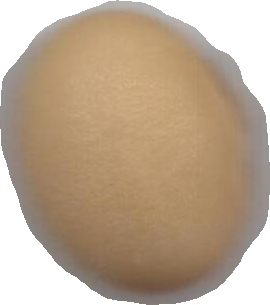
Variety: Dega